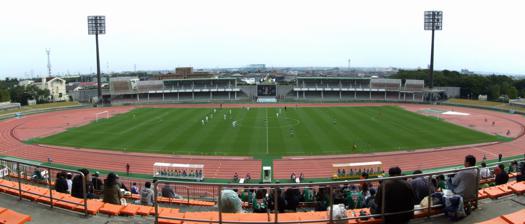
Building: ZA Oripri Stadium
Country: Japan
Year built: 1993
ZA Oripri Stadium Former names Ichihara Stadium (1993-2013) Location Ichihara , Japan Owner Ichihara City Capacity 14,051 Field size 105m × 68m Surface Grass Construction Opened 1993 Expanded 2003 ZA Oripri Stadium ( ゼットエーオリプリスタジアム ) is a football and athletics stadium located in Ichihara, Japan . Completed in 1987, the stadium consists of a large main stand and several smaller stands in a ring. Approximately 500 seats are covered; the cold Ichihara winds tend to create an uncomfortable experience for most patrons. It was formerly known as Ichihara Stadium . Since April 2013 it has been called ZA Oripri Stadium for the naming rights . From 1993 until 2005 the stadium was home to J.League side JEF United Chiba until the club moved to its new home at the Fukuda Denshi Arena in Chiba , it remains to be seen if the club will still use Seaside Stadium as an alternate venue though it is currently used by JEF Reserves, which play football in a regional league. See also JEF United Chiba Fukuda Denshi Arena v t e JEF United Chiba Club Players History Ladies Reserves All articles Stadium Fukuda Denshi Arena Seasons 1992 1993 1994 1995 1996 1997 1998 1999 2000 2001 2002 2003 2004 2005 2006 2007 2008 2009 2010 2011 2012 2013 2014 2015 2016 2017 2018 2019 2020 2021 2022 2023 Training ground United Park Former stadiums ZA Oripri Stadium Frontier Soccer Field Authority control databases : Geographic StadiumDB 35°31′41″N 140°04′18″E / 35.527974°N 140.071639°E / 35.527974; 140.071639 This article about a sports venue in Japan is a stub . You can help Wikipedia by expanding it . v t e